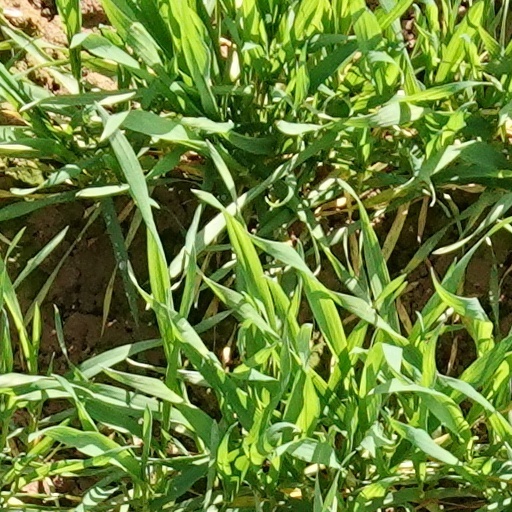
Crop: wheat